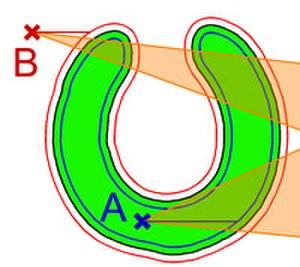
Principe d'une démonstration du théorème de Jordan à l'aide de l'analyse complexe
En mathématiques, le théorème de Jordan est un théorème de topologie plane. Il est célèbre par le caractère apparemment intuitif de son énoncé et la difficulté de sa démonstration. « En fait, il n'y a pratiquement aucun autre théorème qui apparaisse aussi évident en apparence que n'importe quel axiome de géométrie élémentaire et dont la démonstration est tout sauf évidente » précise M. Dostal à son sujet.